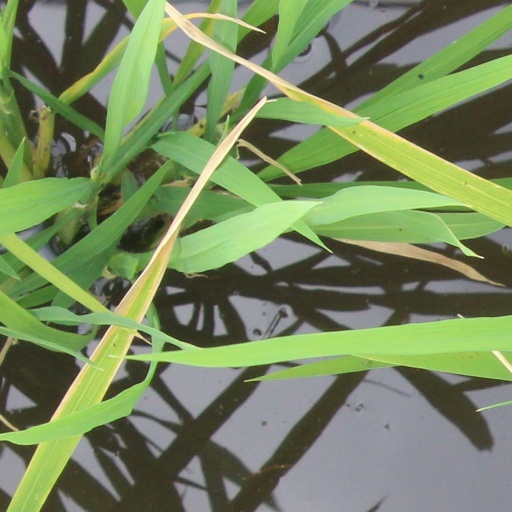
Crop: rice